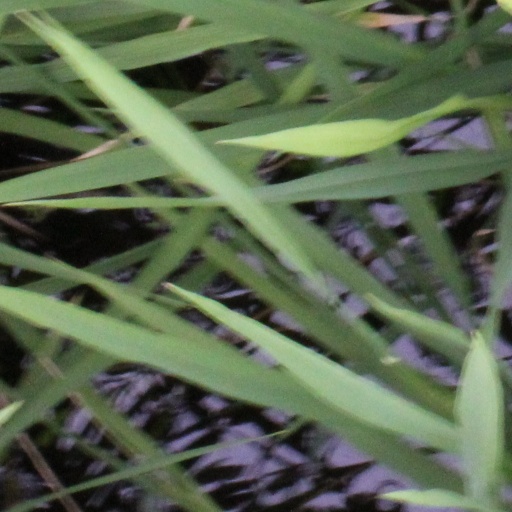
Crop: rice